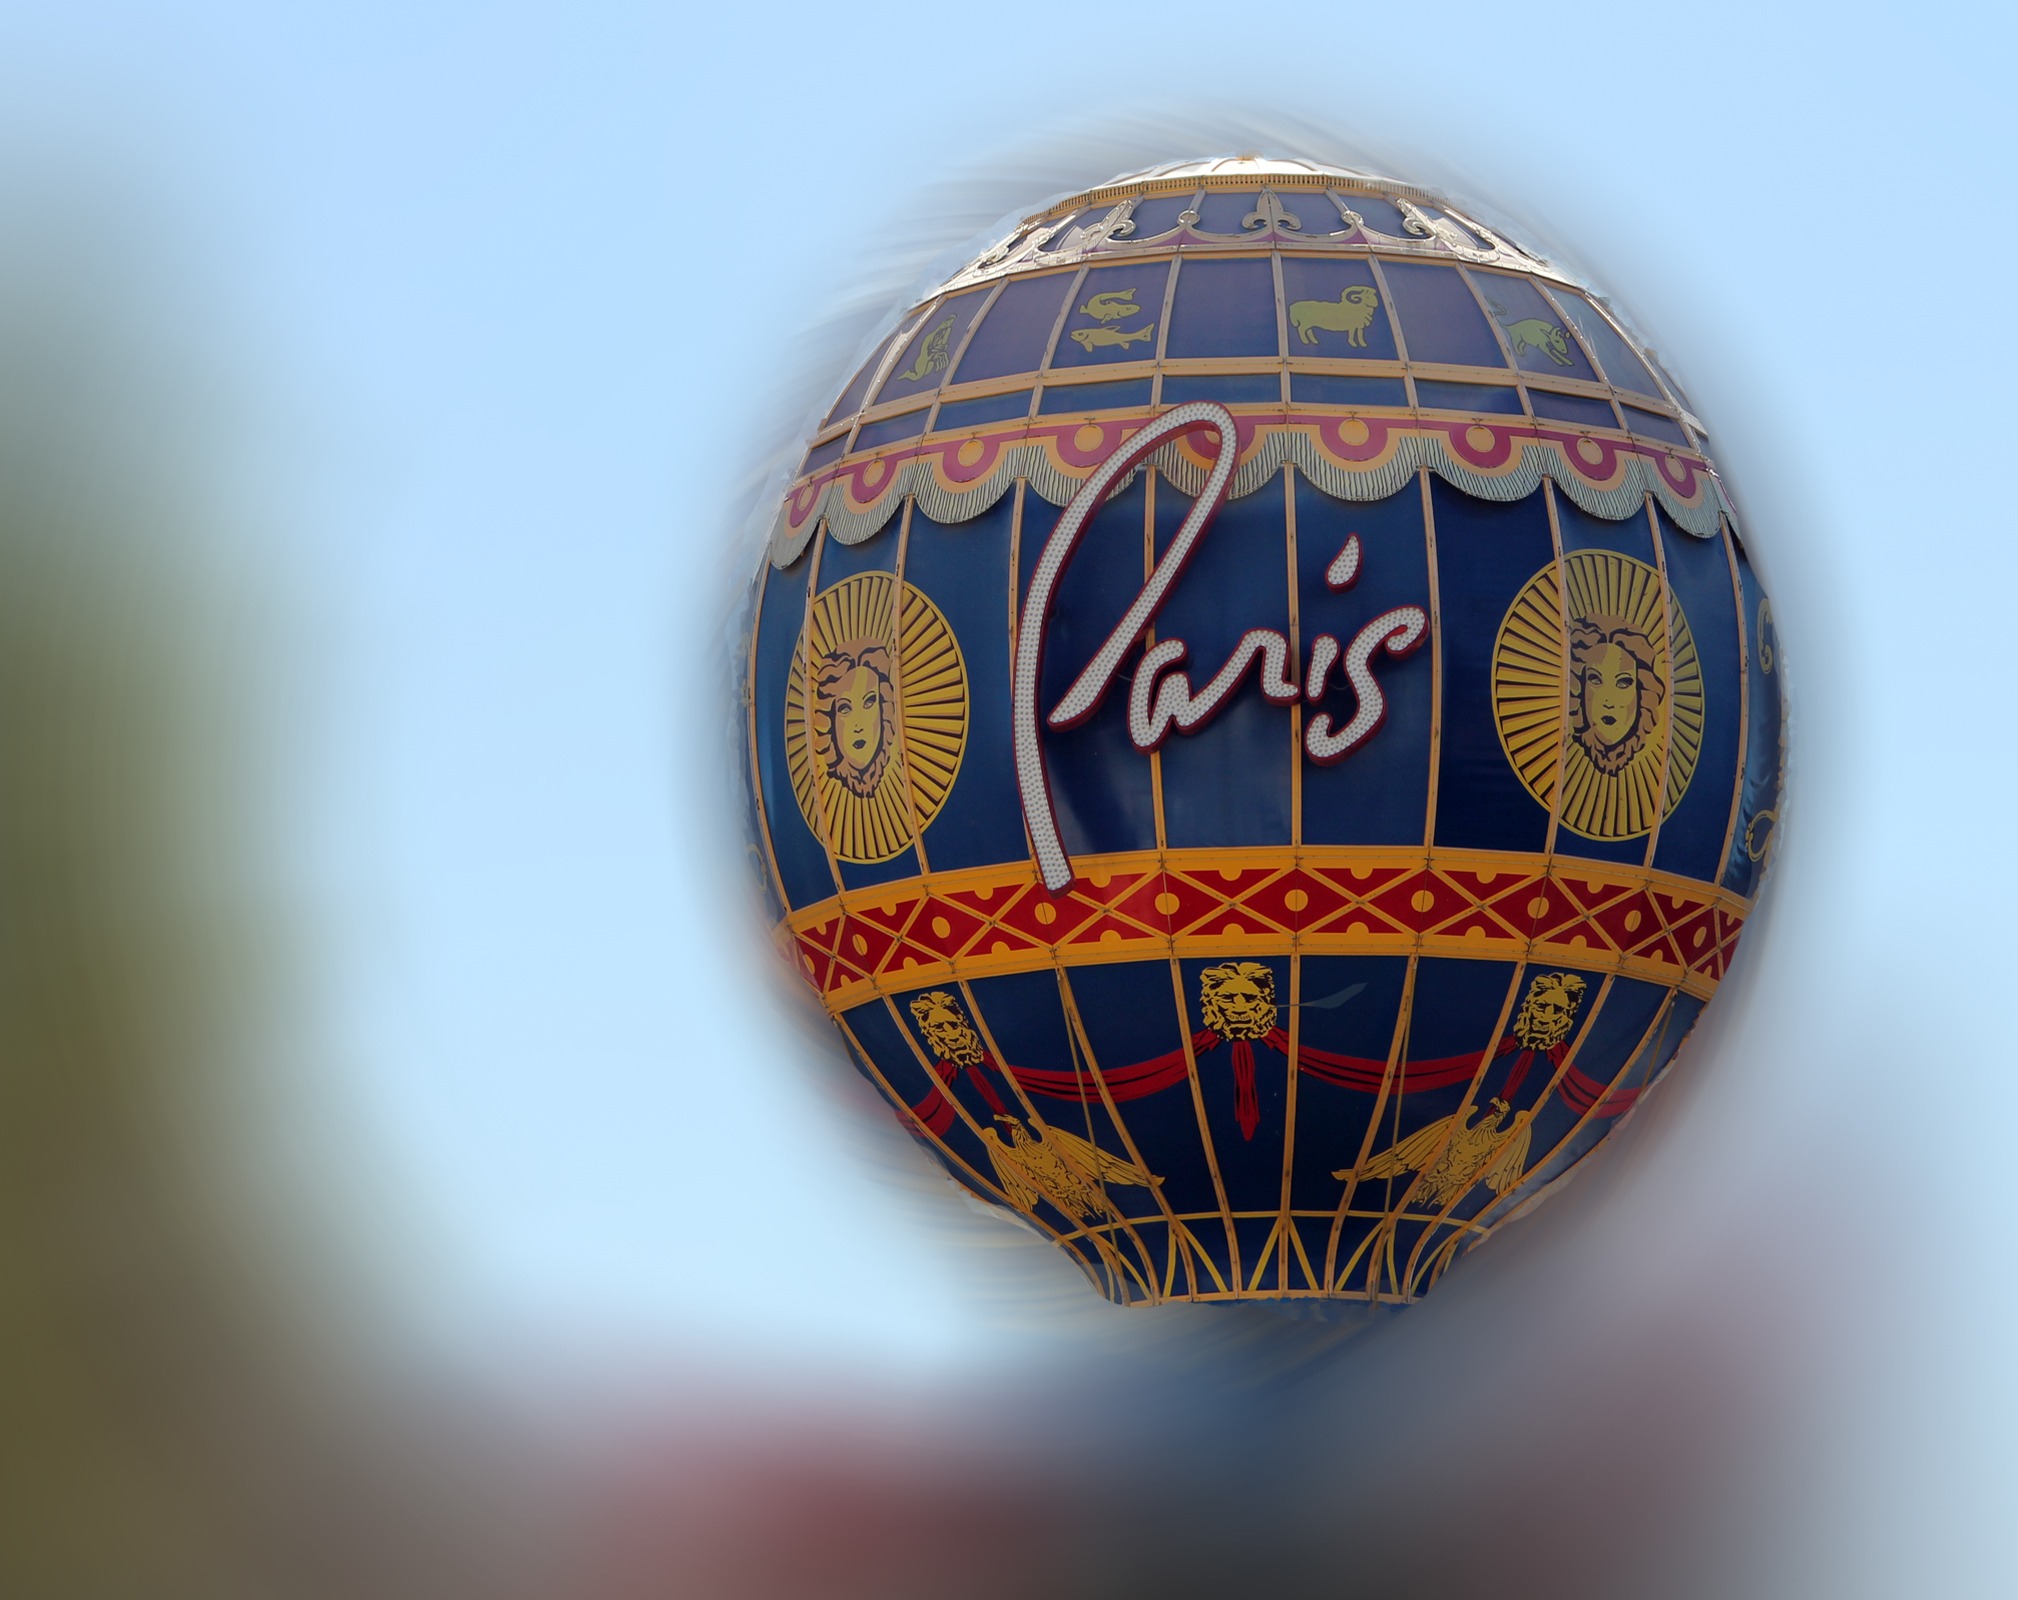
blur, balloon, hot air balloon, paris, aircraft, vehicle, color, flight, blue, floating, yellow, toy, circle, experimental, ball, casino, shape, atmosphere of earth